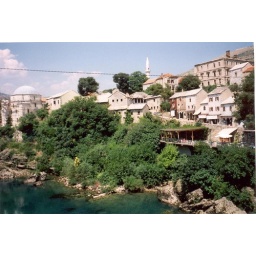
A view from the temporary bridge over the river Neretva in Mostar, Hercegovina.